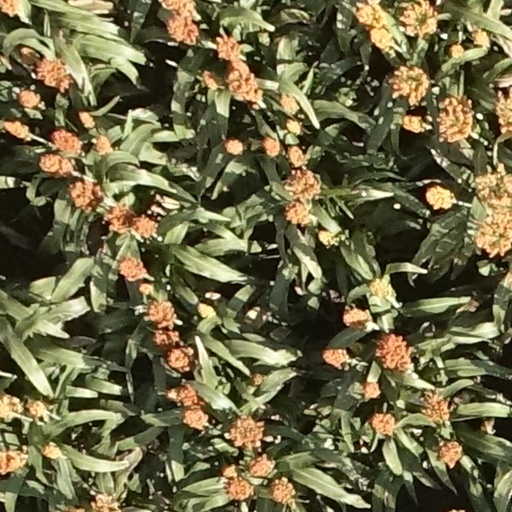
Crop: sorghum